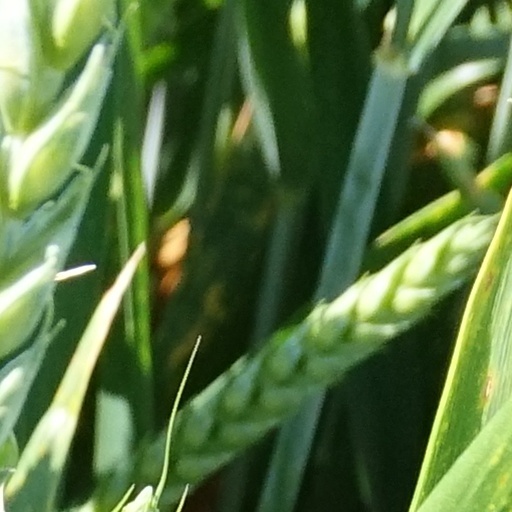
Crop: wheat